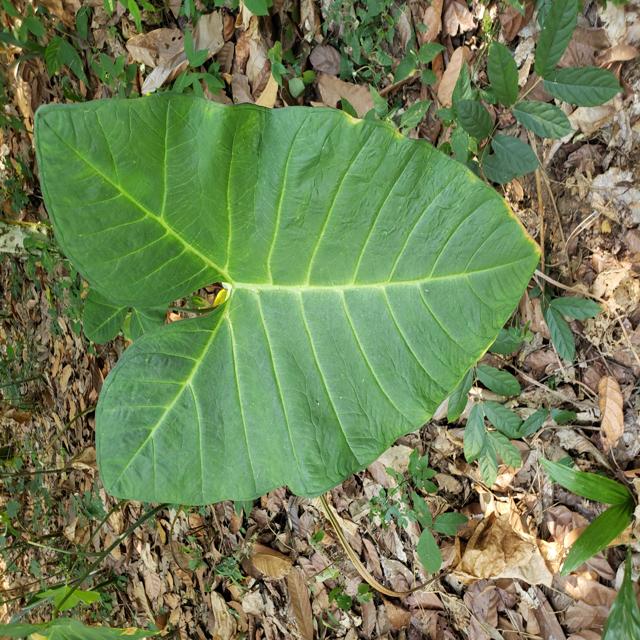
Label: Healthy